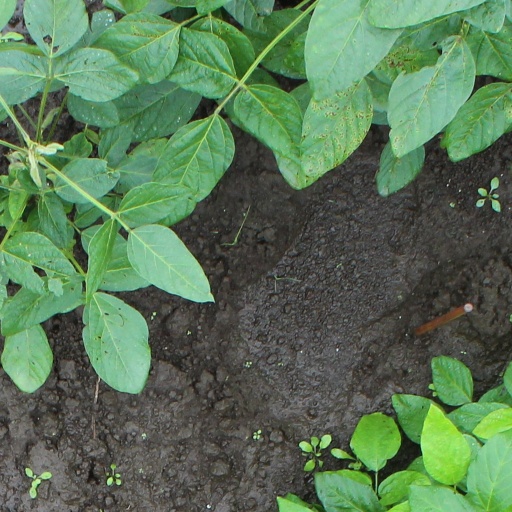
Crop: soybean